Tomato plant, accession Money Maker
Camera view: bottom (45 deg); turntable rotation: 90 degrees
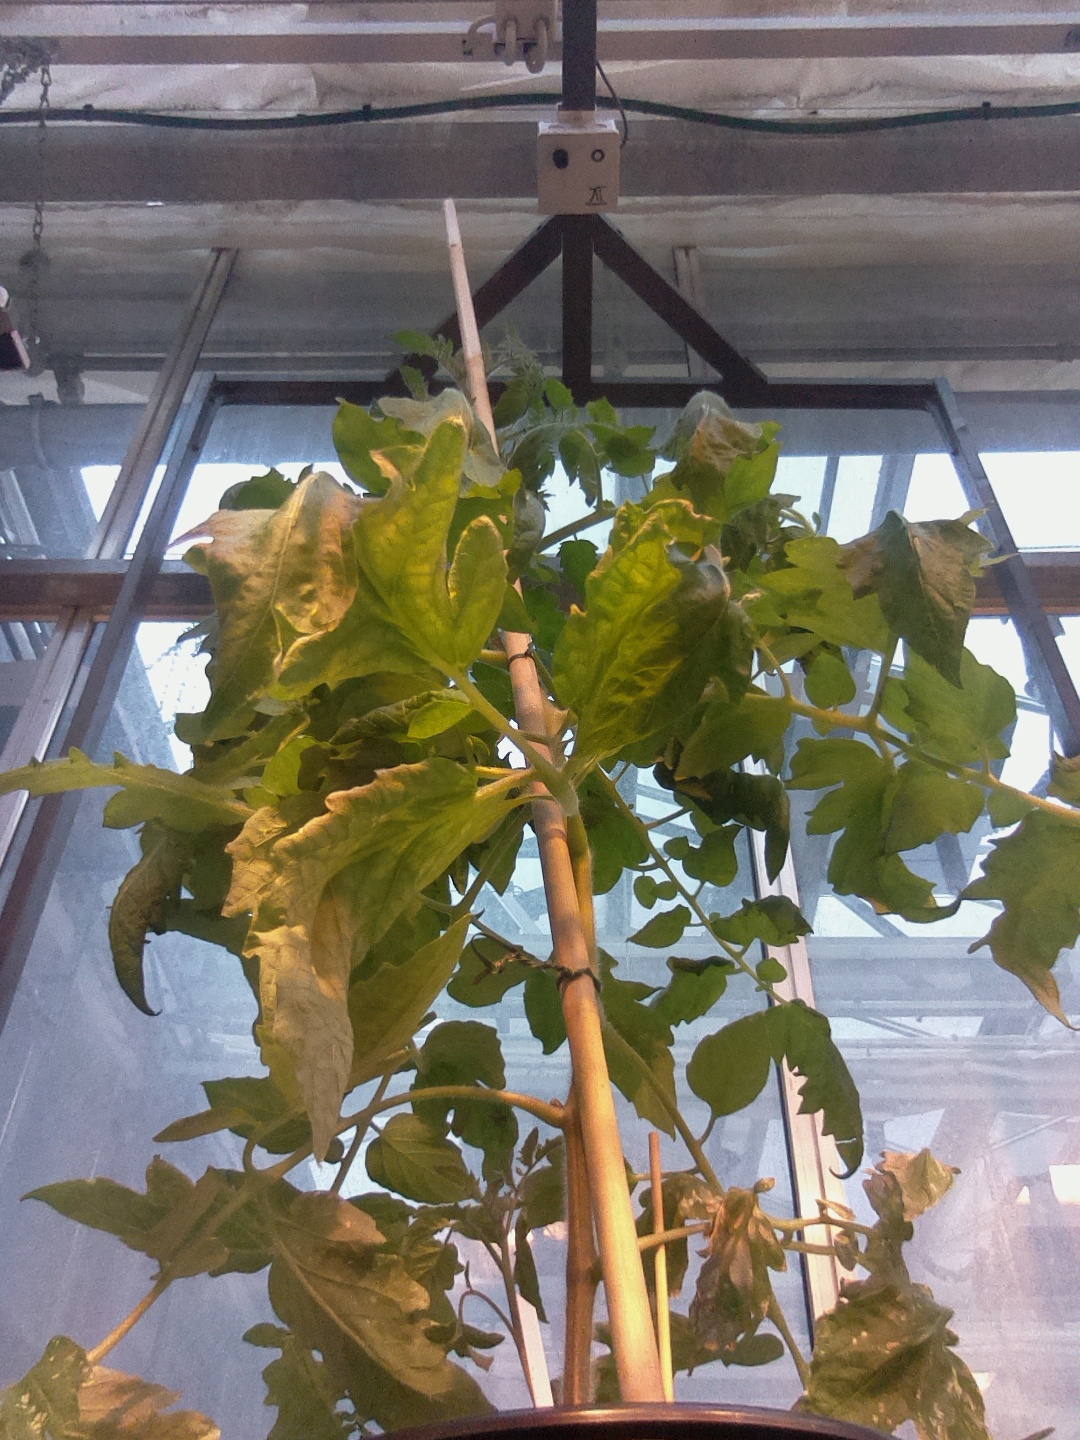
BBCH growth stage 69: End of flowering, 90%-100% of flowers open, more petals falling